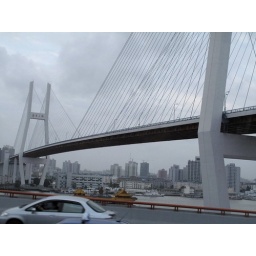
Shanghai, bridge over Huangpu river